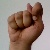
The image shows a hand gesture representing the letter 'T' in Indian Sign Language.